Lloyd Llewellyn Black

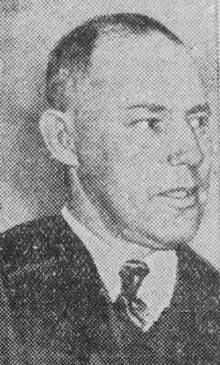

Lloyd Llewellyn Black (March 15, 1889 – August 23, 1950) was a United States district judge of the United States District Court for the Eastern District of Washington and the United States District Court for the Western District of Washington.